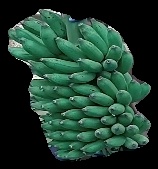
Variety: elakki-bale
Grade: grade1